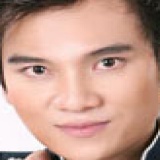
ca sĩ Lâm Chấn Huy